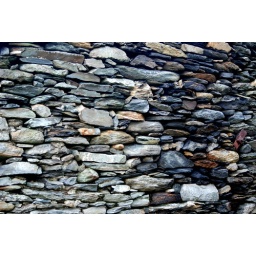
dry stone building near glencolmkille co donegal 28/1/10